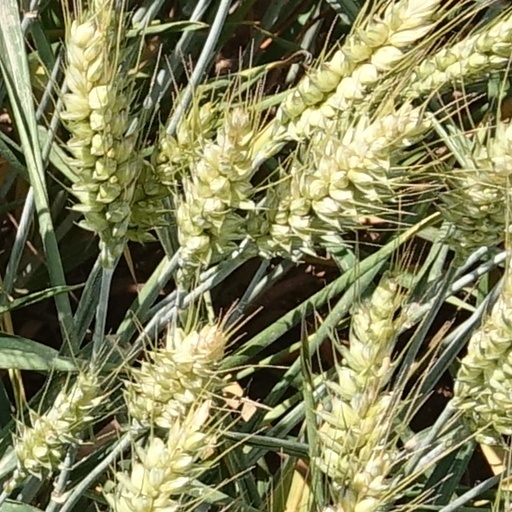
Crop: wheat